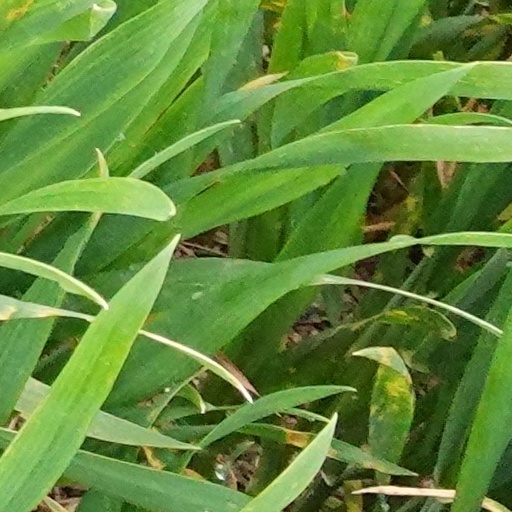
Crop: wheat